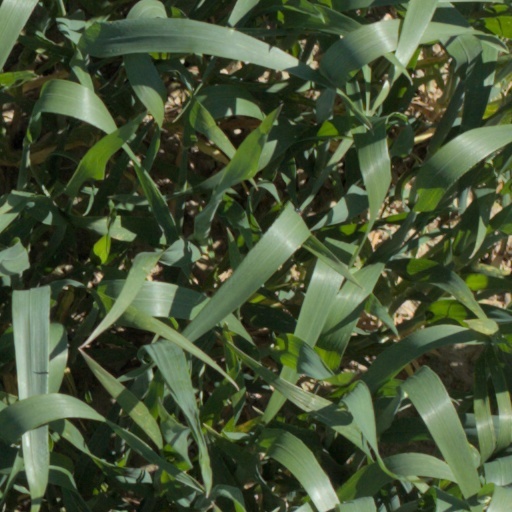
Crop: wheat